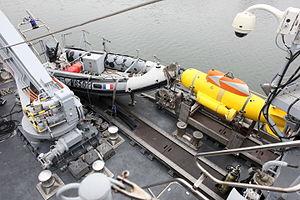
La classe Tripartite est une série de chasseurs de mines conçue selon un projet commun aux marines belge, française et néerlandaise, ratifié par les chefs d'État-Major des trois marines le 9 décembre 1974. Ils ont été construits en coopération durant les années 1980. La France a construit l'équipement de chasse des mines, la Belgique a fourni la partie électronique et les Pays-Bas le système de propulsion. La Belgique et la France ont commandé dix exemplaires chacun et les Pays-Bas quinze. Tous les chasseurs de mines tripartites, durant leur service dans les marines européennes, font partie de la Mine Counter Measures Force North de l'OTAN.